Golden Buddha (statue)

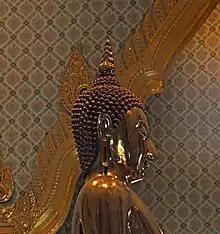
Side view of the statue

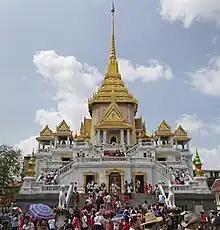
The new building at the Wat Traimit temple

Later, the statue was probably moved from Sukhothai to Ayutthaya, about 1403.